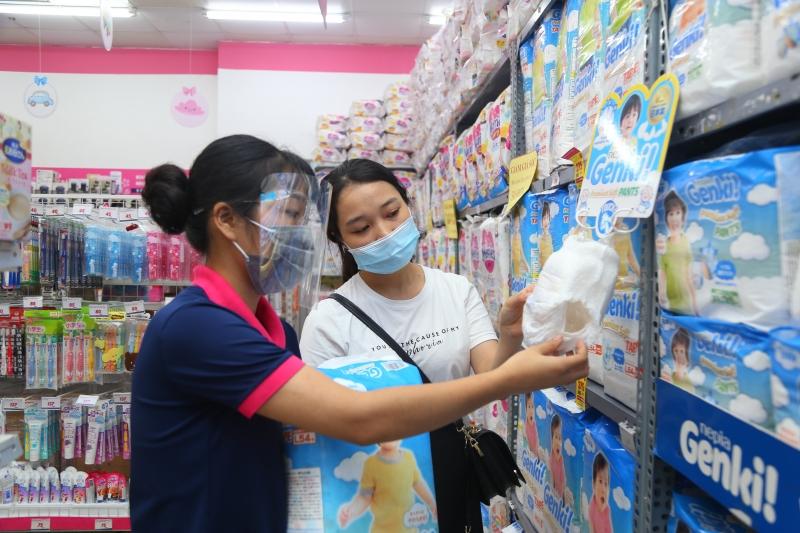
có một tấm chắn giọt bắn được đeo bởi người phụ nữ mặc áo tối màu